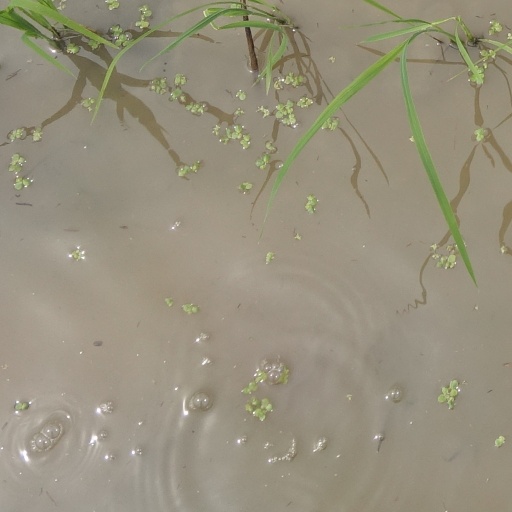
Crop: rice